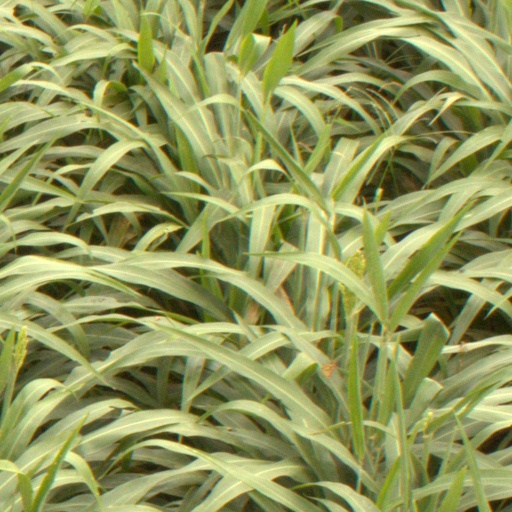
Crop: sorghum